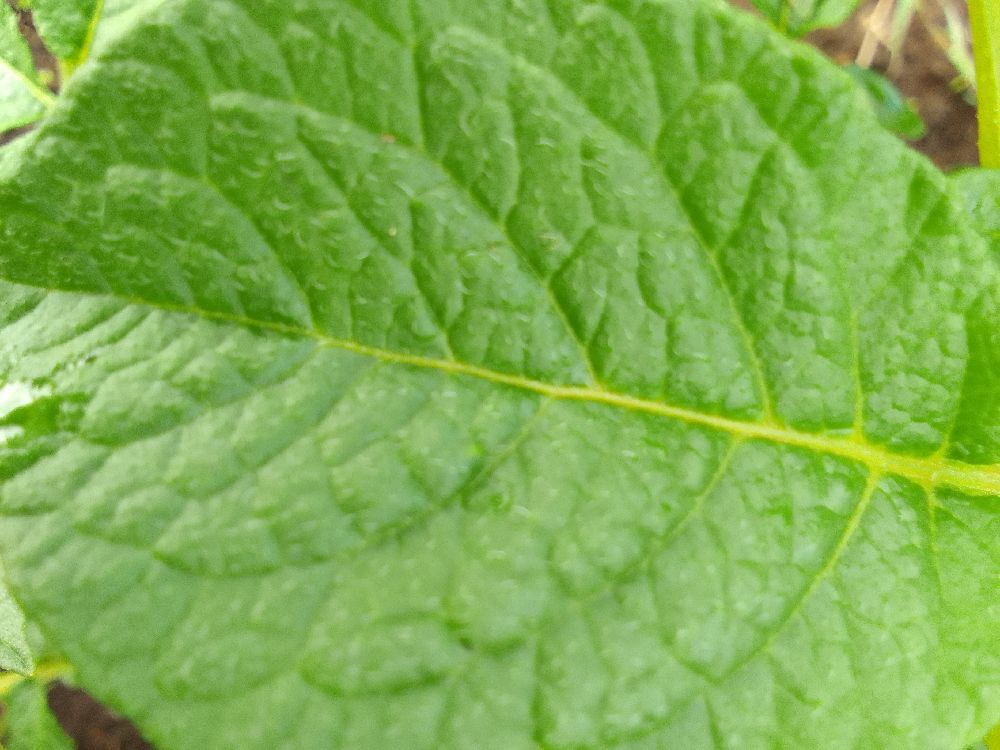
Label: Healthy